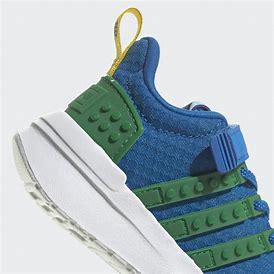
Brand: Adidas
Model: Racer Tr X Lego